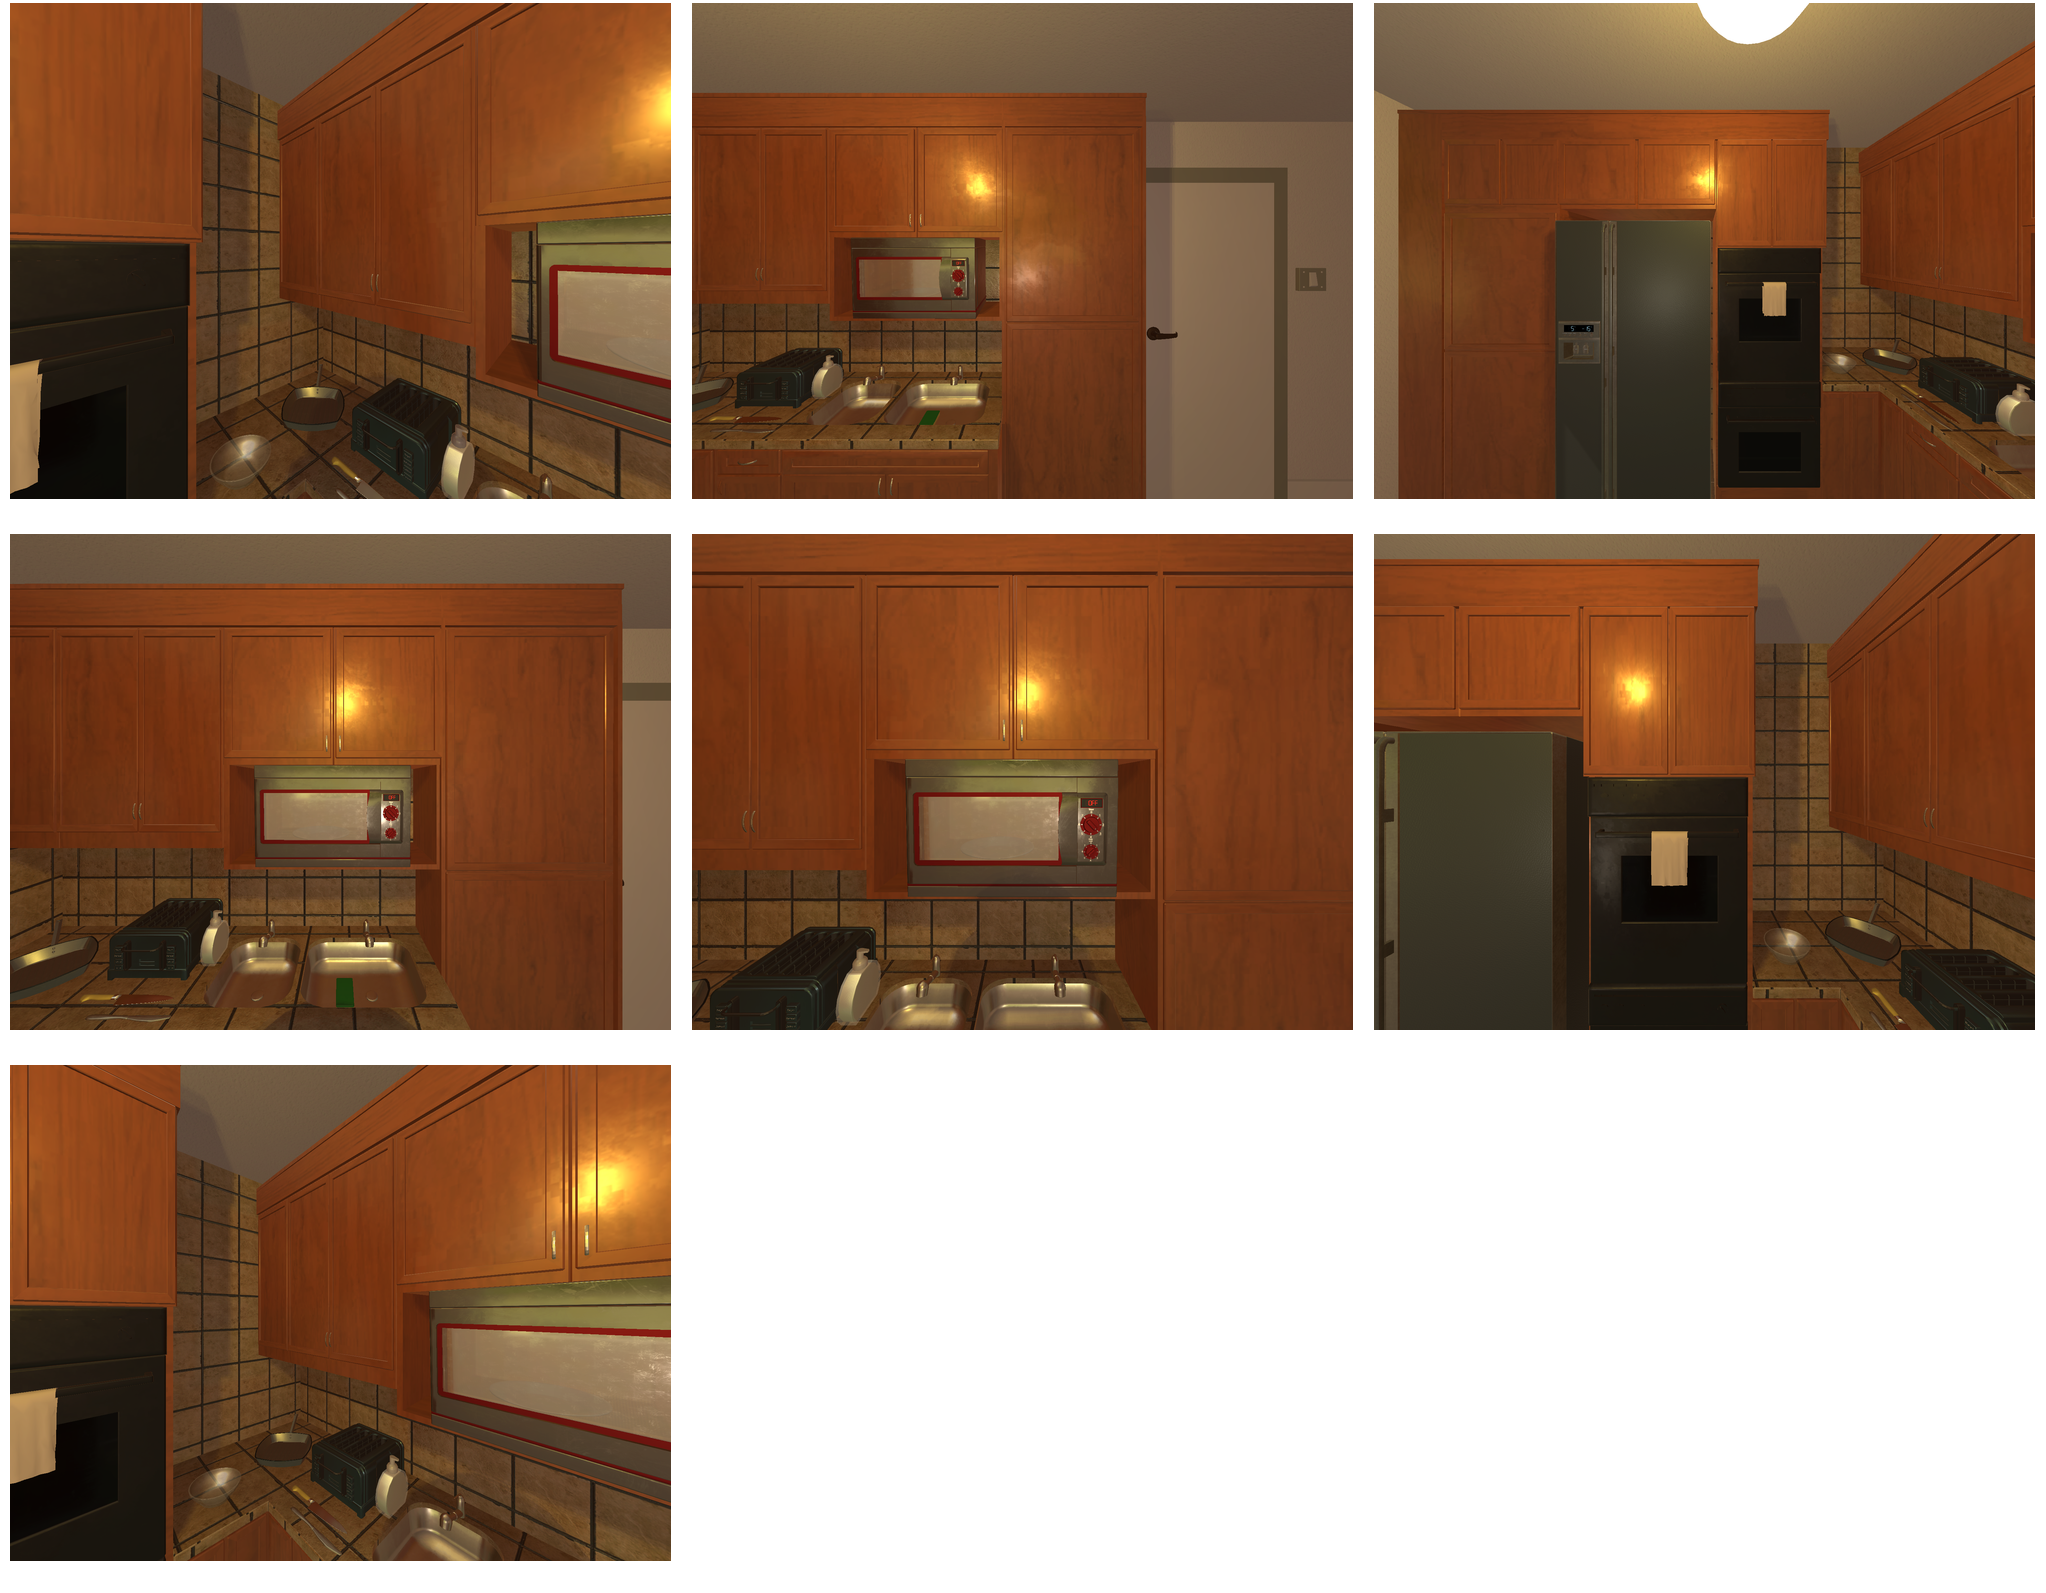Task instruction: Turn on the toaster.
Answer: {"task_instruction": "Turn on the toaster.", "nodes": ["toaster lever", "toaster"], "edges": [{"functional_relationship": "adjust", "object1": "toaster lever", "object2": "toaster", "spatial_relations": ["in_front_of", "close"], "is_touching": true}], "action_type": "push", "function_type": "device_control"}